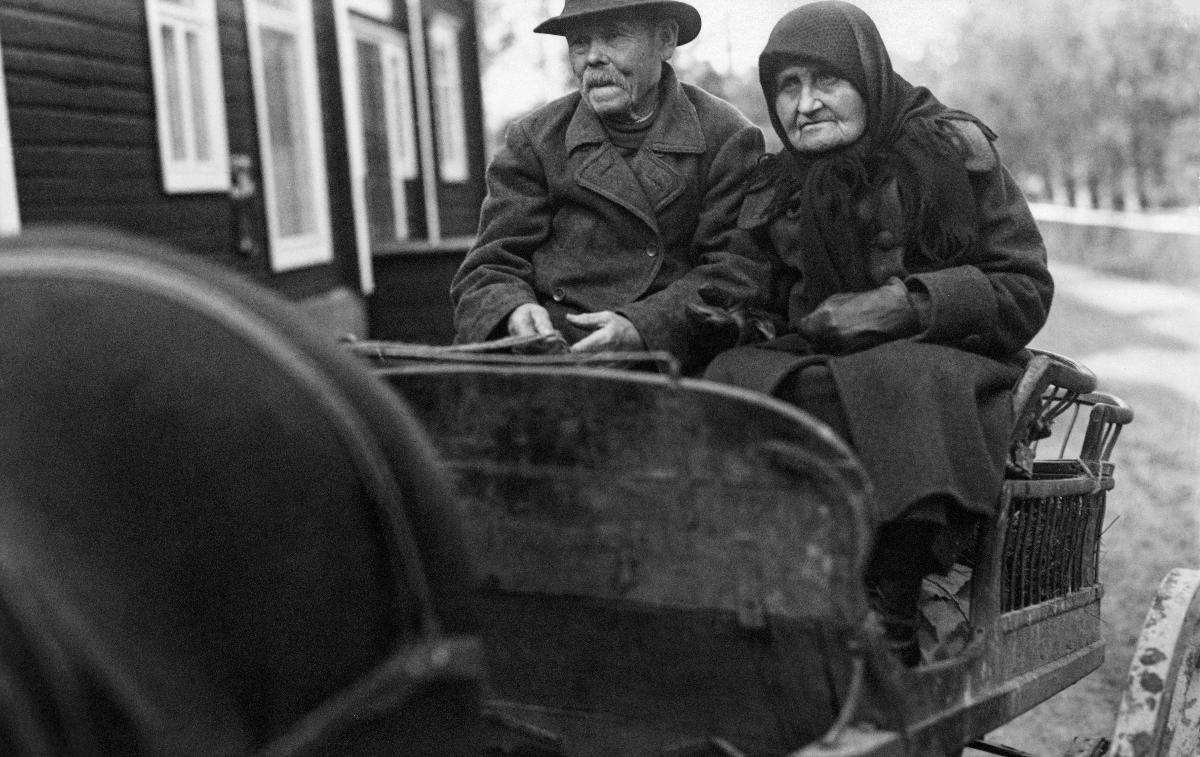
Vanhempi pariskunta lähdössä äänestämään
An elderly couple leaving for voting
sisällön kuvaus: Eduskuntavaalit vuonna 1930. Vanhempi pariskunta lähdössä aikaisin aamulla hevoskärryillä kirkolle äänestämään lokakuussa 1930. sisällön kuvaus: Finnish Parliamentary elections in 1930. An elderly couple leaving early in the morning by horse carriage for voting at the church in October 1930.
Kuvaaja: Matilainen, Arvi, kuvaaja
Vuosi: 1930
Paikka: Suomi
Aiheet: eduskuntavaalit; äänestykset; pariskunta; ikääntyneet; kärryt; general elections; votes; older people; carts; politics; parliamentary elections; elections; voters; elderly people; couple; man; woman; carriage; riksdagsval; omröstningar; äldre; kärror